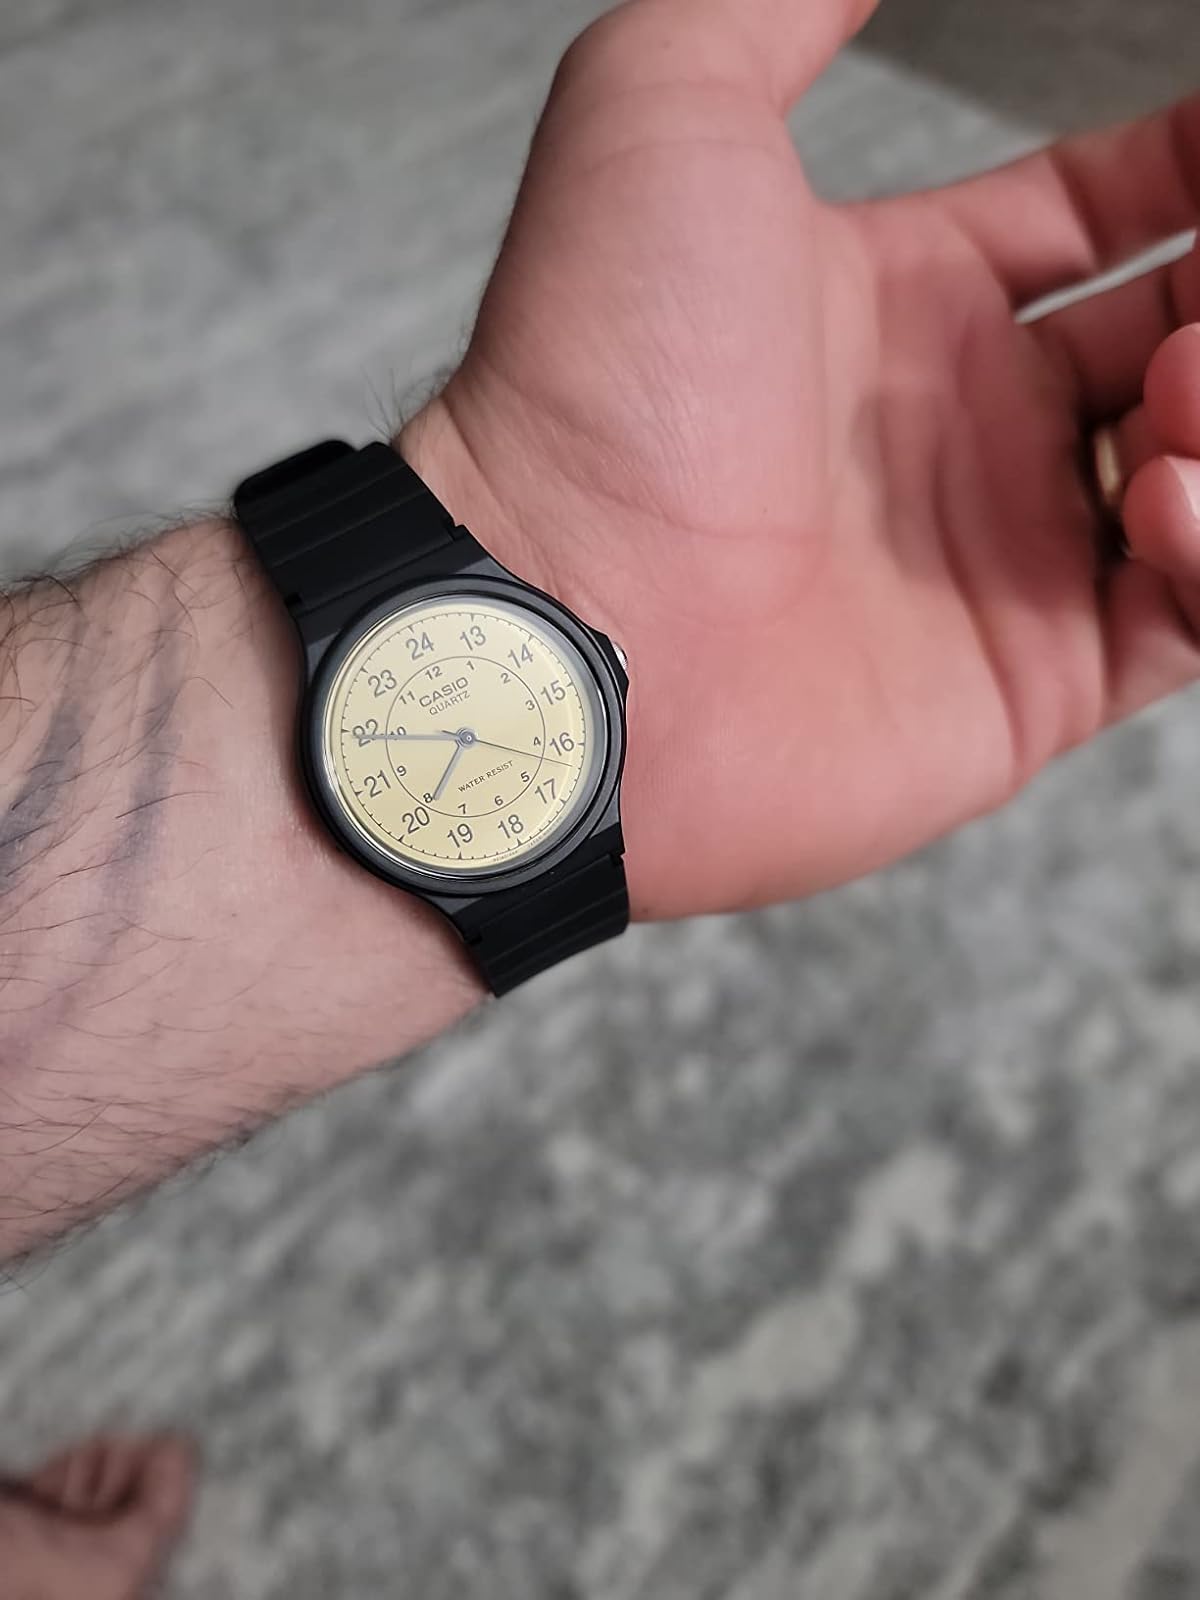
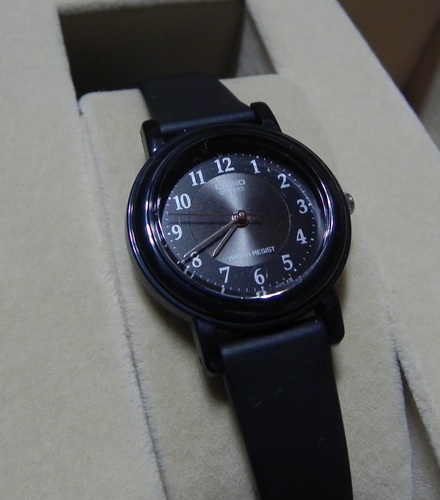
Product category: accessories_watch
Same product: no